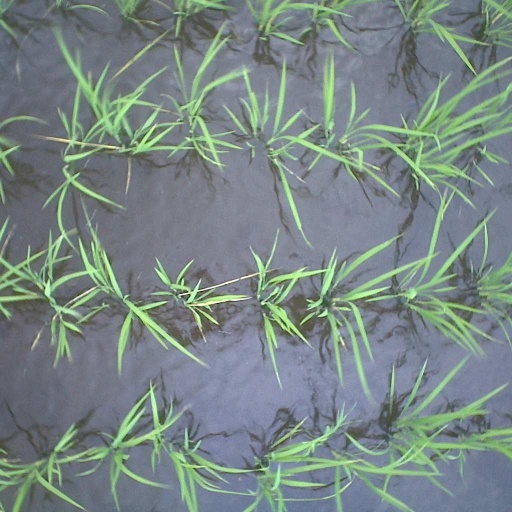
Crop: rice